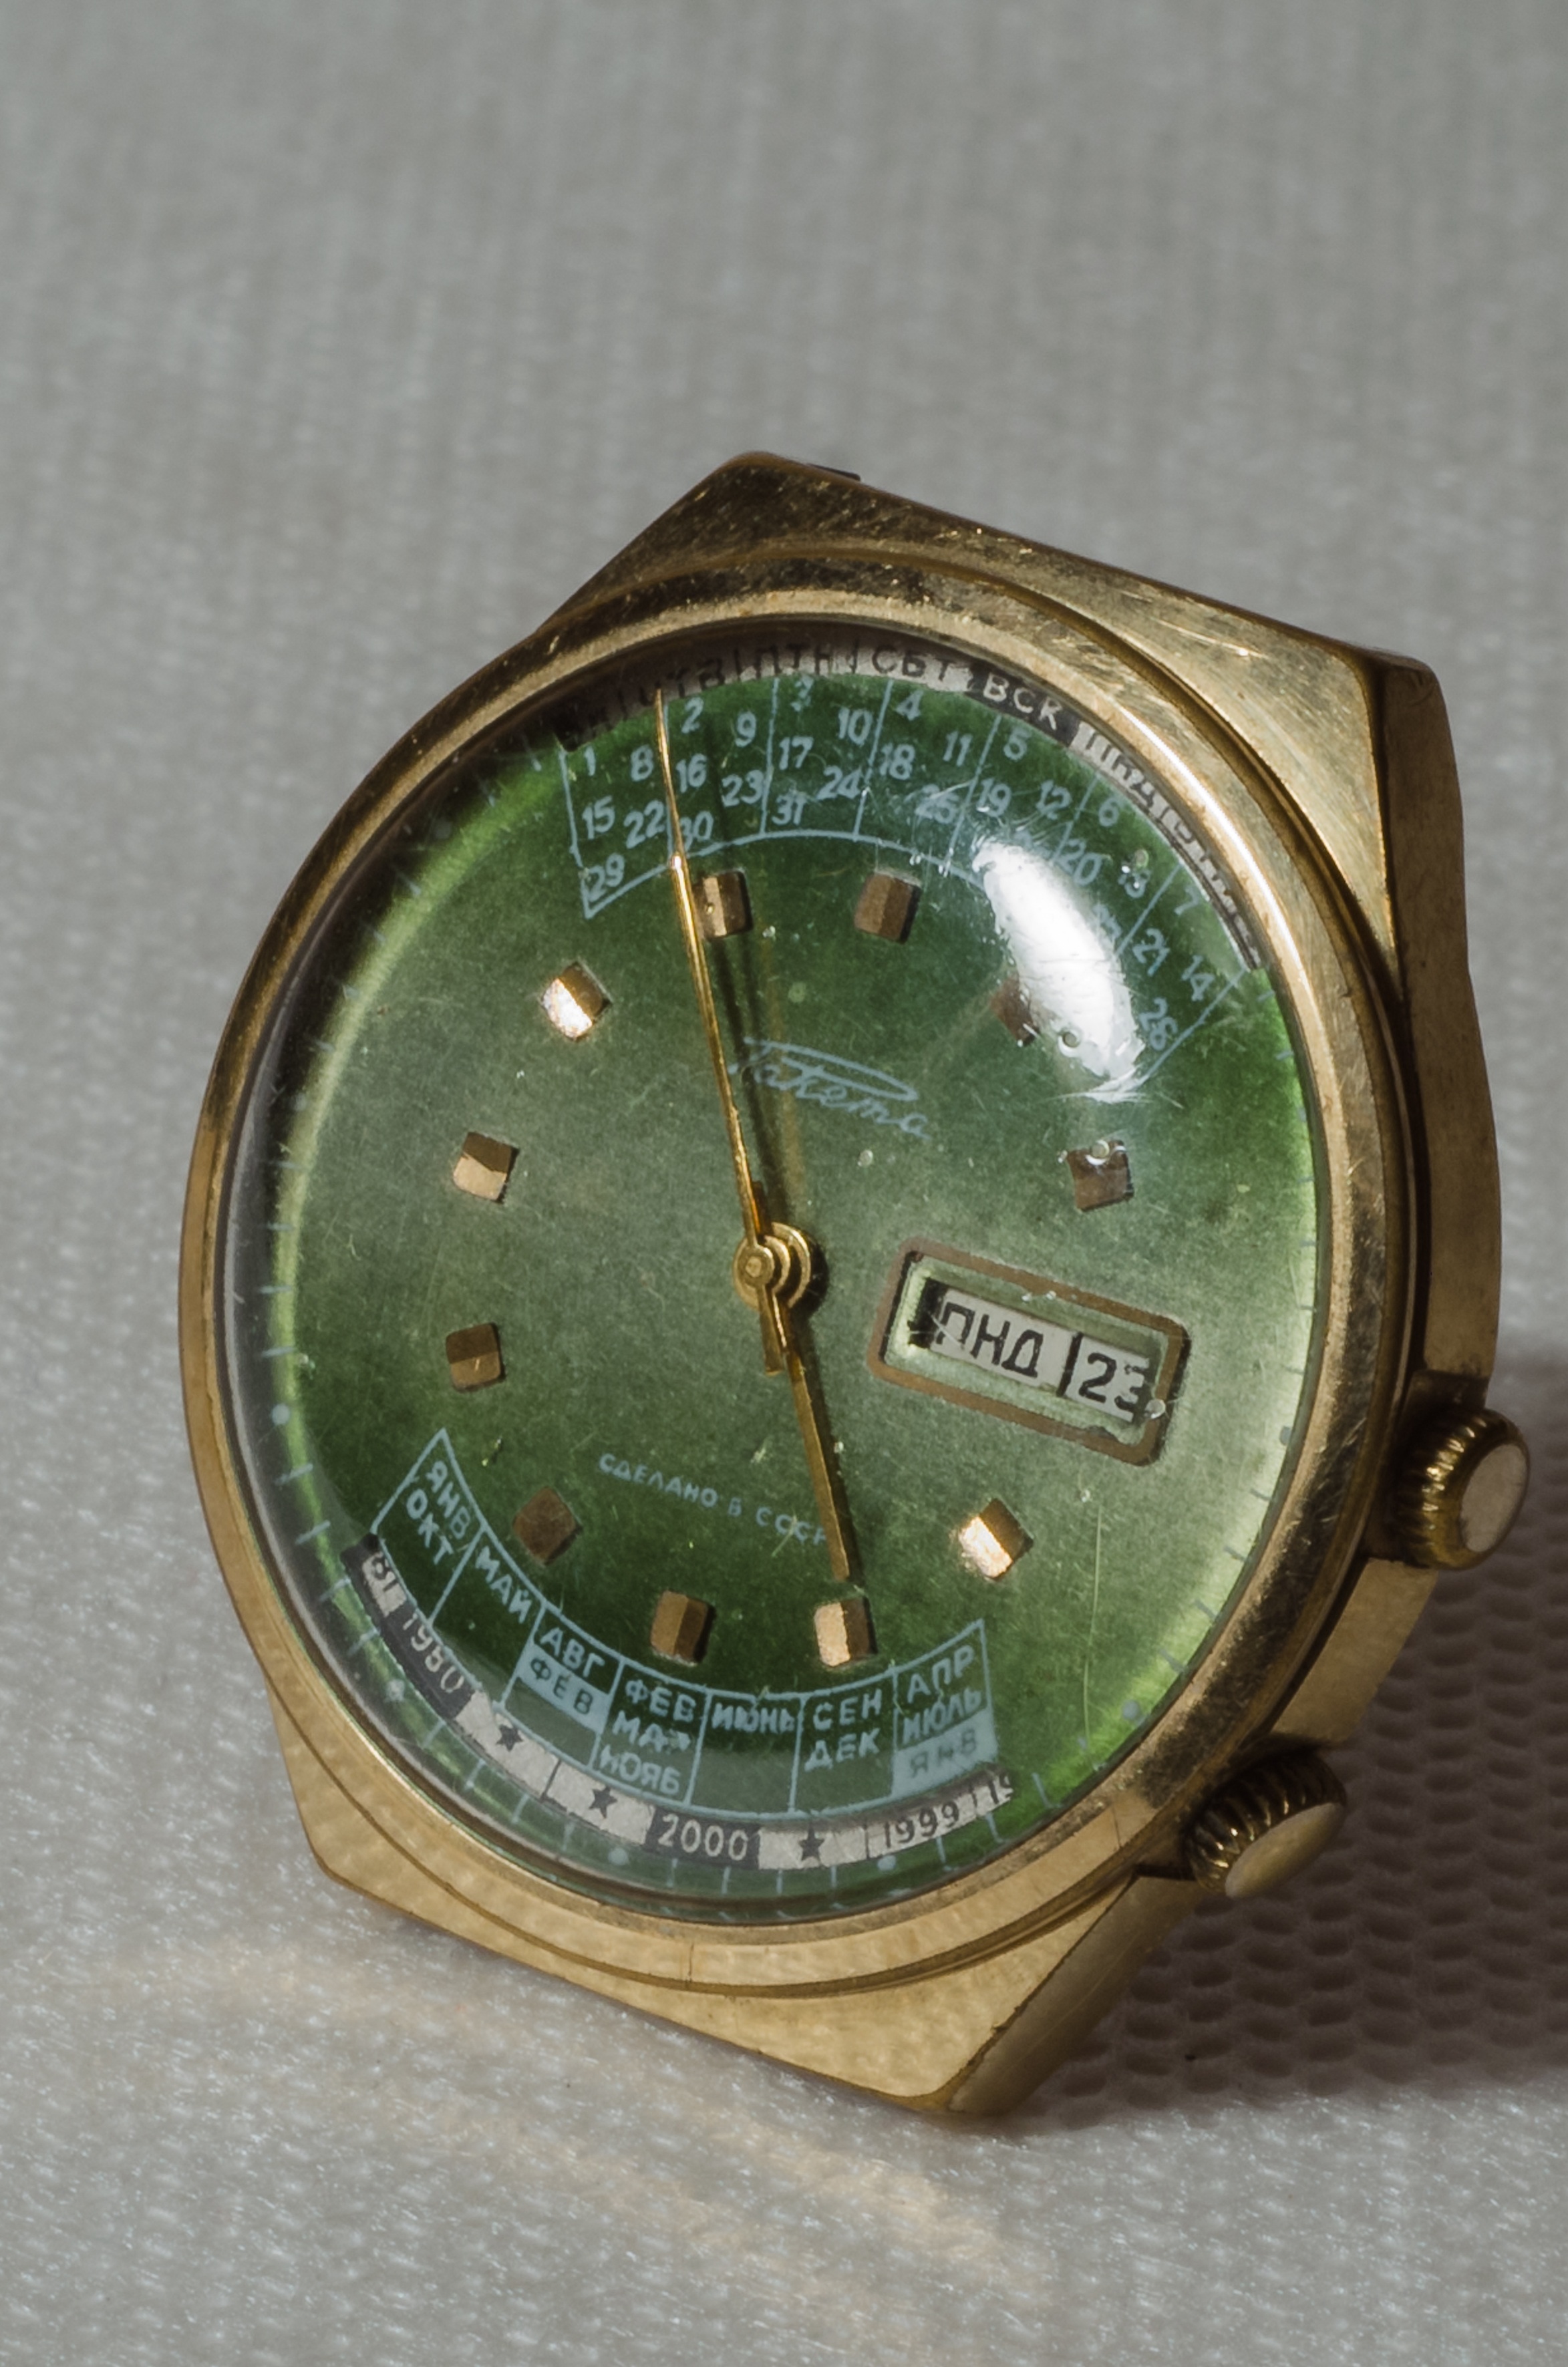
watch, hand, vintage, retro, clock, time, green, collection, compass, minute, dial, mechanical, former, clockwork, hours, mechanics, accuracy